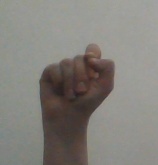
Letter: fa